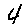
Label: 4